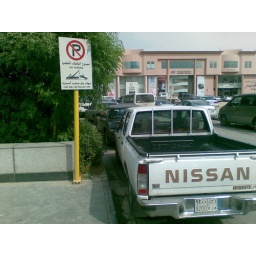
I walk by this street daily, and clearly these signs are taken as seriously as the road rules.